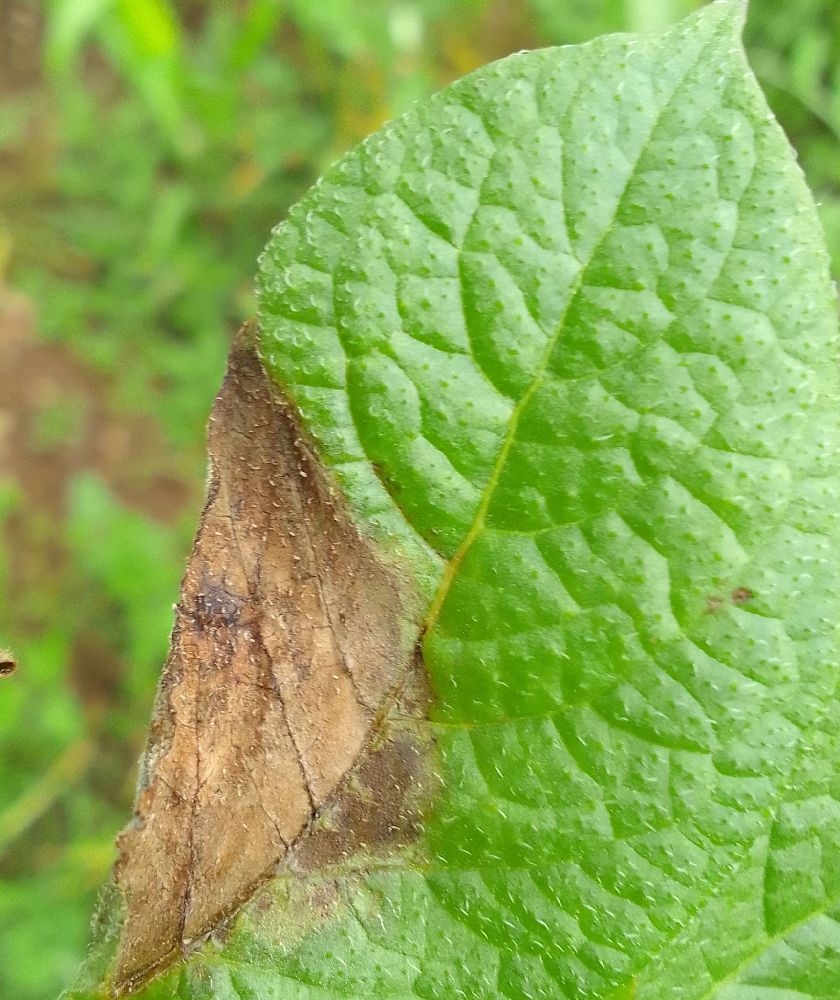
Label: Late blight